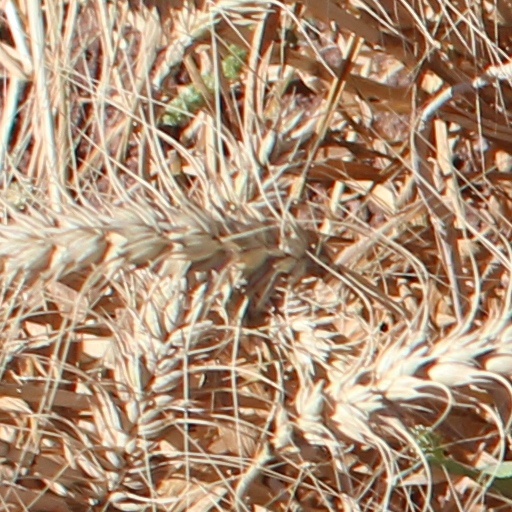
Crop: wheat